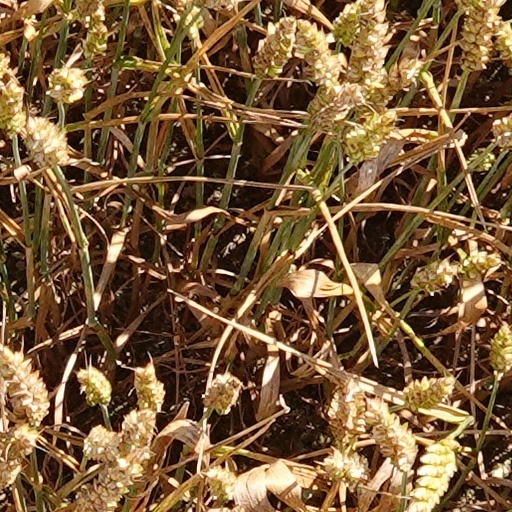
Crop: wheat